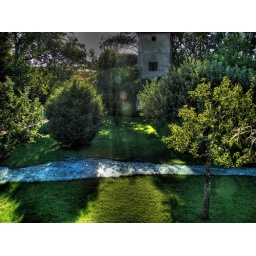
an installation in the park of castle in Starnberg - a mirror stream...